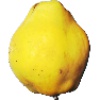
Label: Quince 1